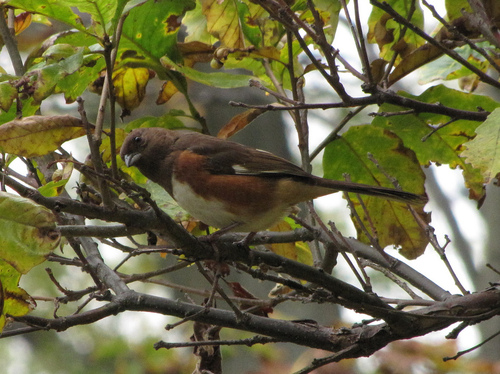
the bird has a short black curved bill, a white and brown underbelly, along with some black feathers with a few white feathers.
this bird has a white belly and breast, black neck and crown, and short pointy bill.
an attractive bird with varying shades of brown plumage and a cream colored breast, belly and abdomen.
a white breasted and bellied bird with reddish-brown sides, and black crown, nape, throat and back.
this bird is brown with white on its stomach and has a very short beak.
this bird has wings that are black and brown and has a white belly
this bird has a dark brown breast and black, the light brown side and white breast.
a brown bird, with a white abdomen, and a sharp bill.
this particular bird has a belly that is white and has brown sides
this bird has wings that are red and has a white belly
Species: Eastern Towhee